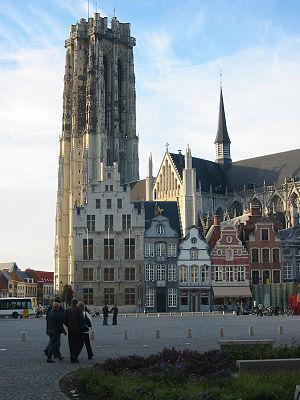
Un clocher-porche est un clocher qui intègre à sa base l'entrée principale d'une église.